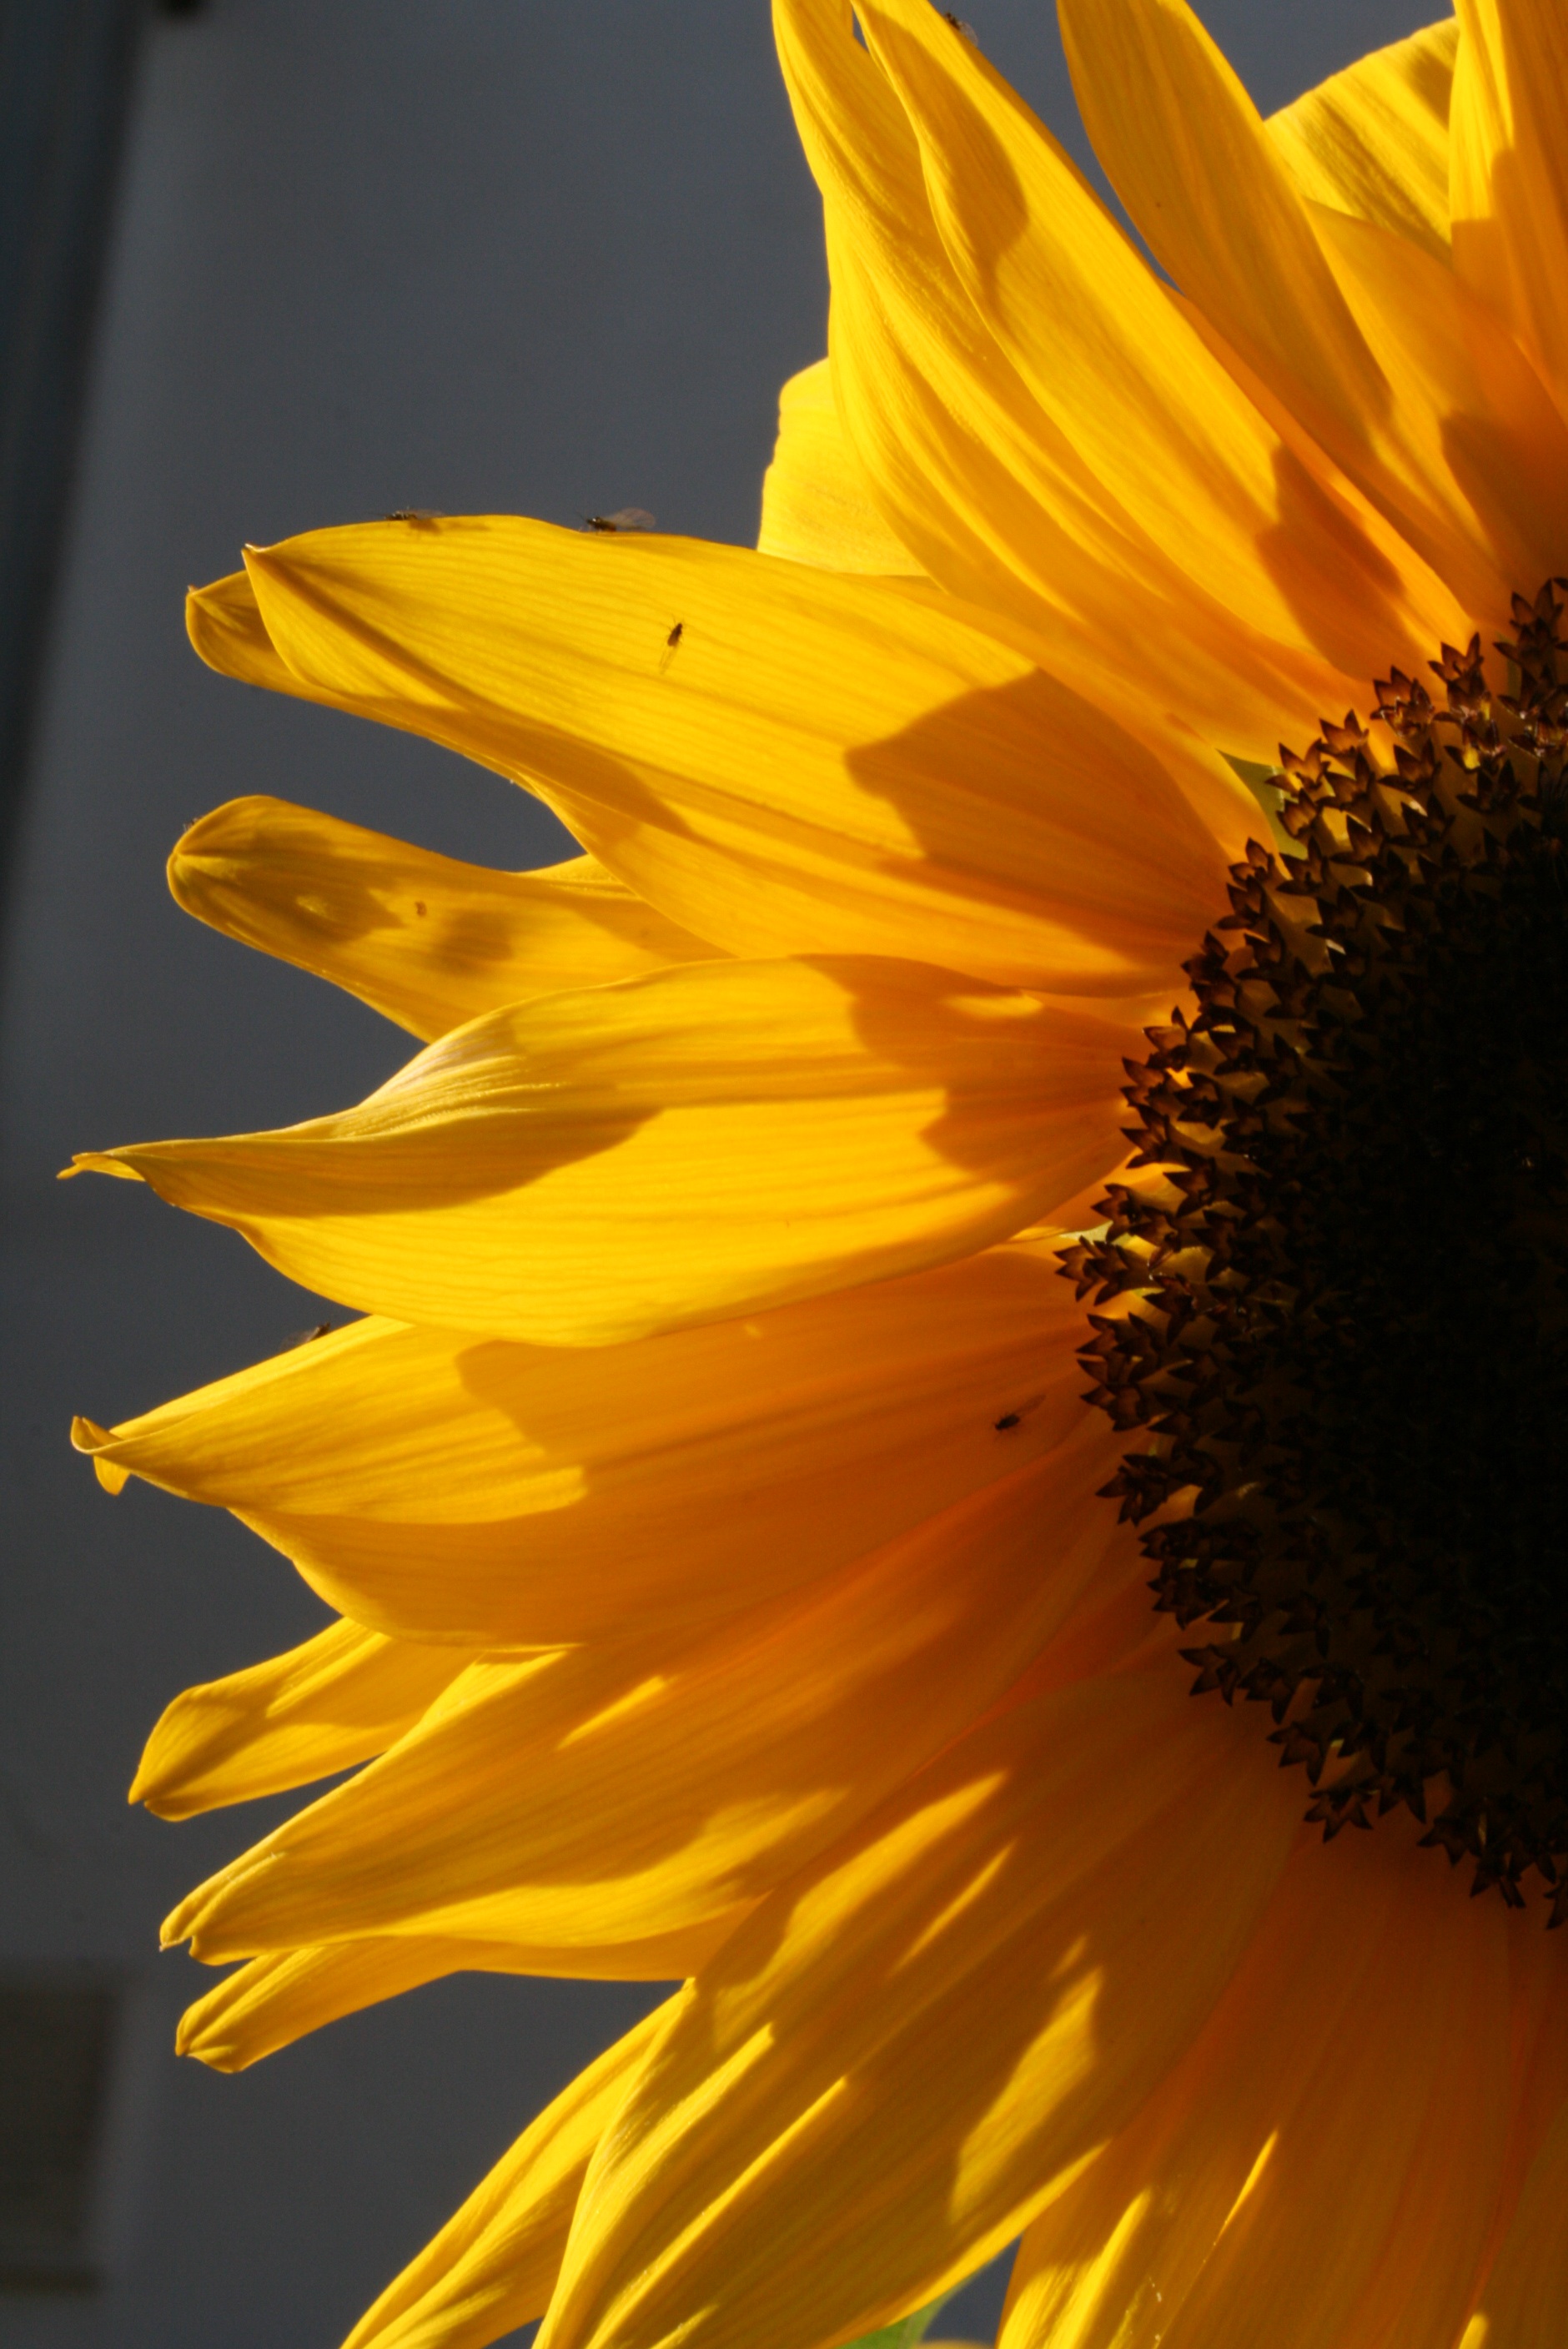
nature, blossom, plant, flower, petal, bloom, summer, yellow, garden, flora, sunflower, close up, sun flower, macro photography, flowering plant, daisy family, sunflower seed, plant stem, land plant